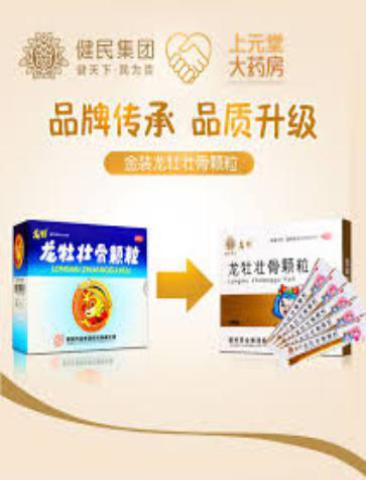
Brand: longmu-1
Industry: Medical